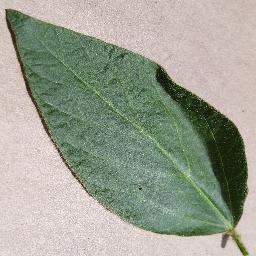
Label: Soybean___healthy